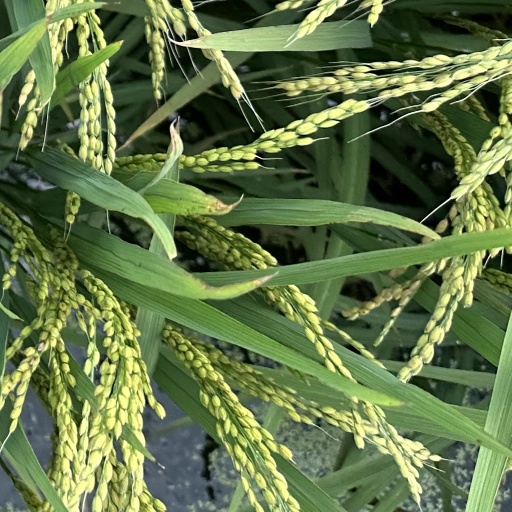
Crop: rice